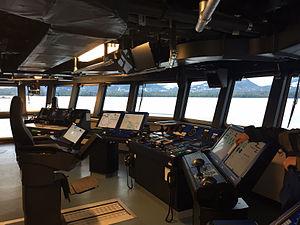
Le RV Sikuliaq est un navire océanographique appartenant à la Fondation nationale pour la science et exploité par le Collège des sciences de la mer et des océans de l’Université de l'Alaska de Fairbanks. Construit en 2014 par Marinette Marine Corporation à Marinette dans le Wisconsin, ce navire de 200 millions de dollars a remplacé le navire de recherche RV Alpha Helix construit en 1966, qui a été mis hors service en 2007. Sikuliaq baptisé d'après le mot Iñupiat, signifiant "jeune glace de mer", à Seward, en Alaska, comme port d'attache.